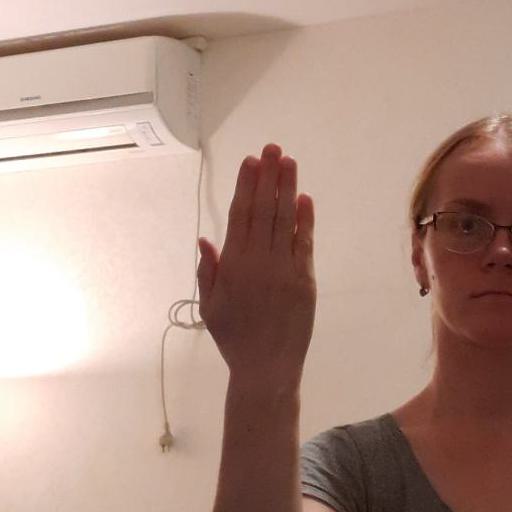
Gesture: stop_inverted